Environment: real
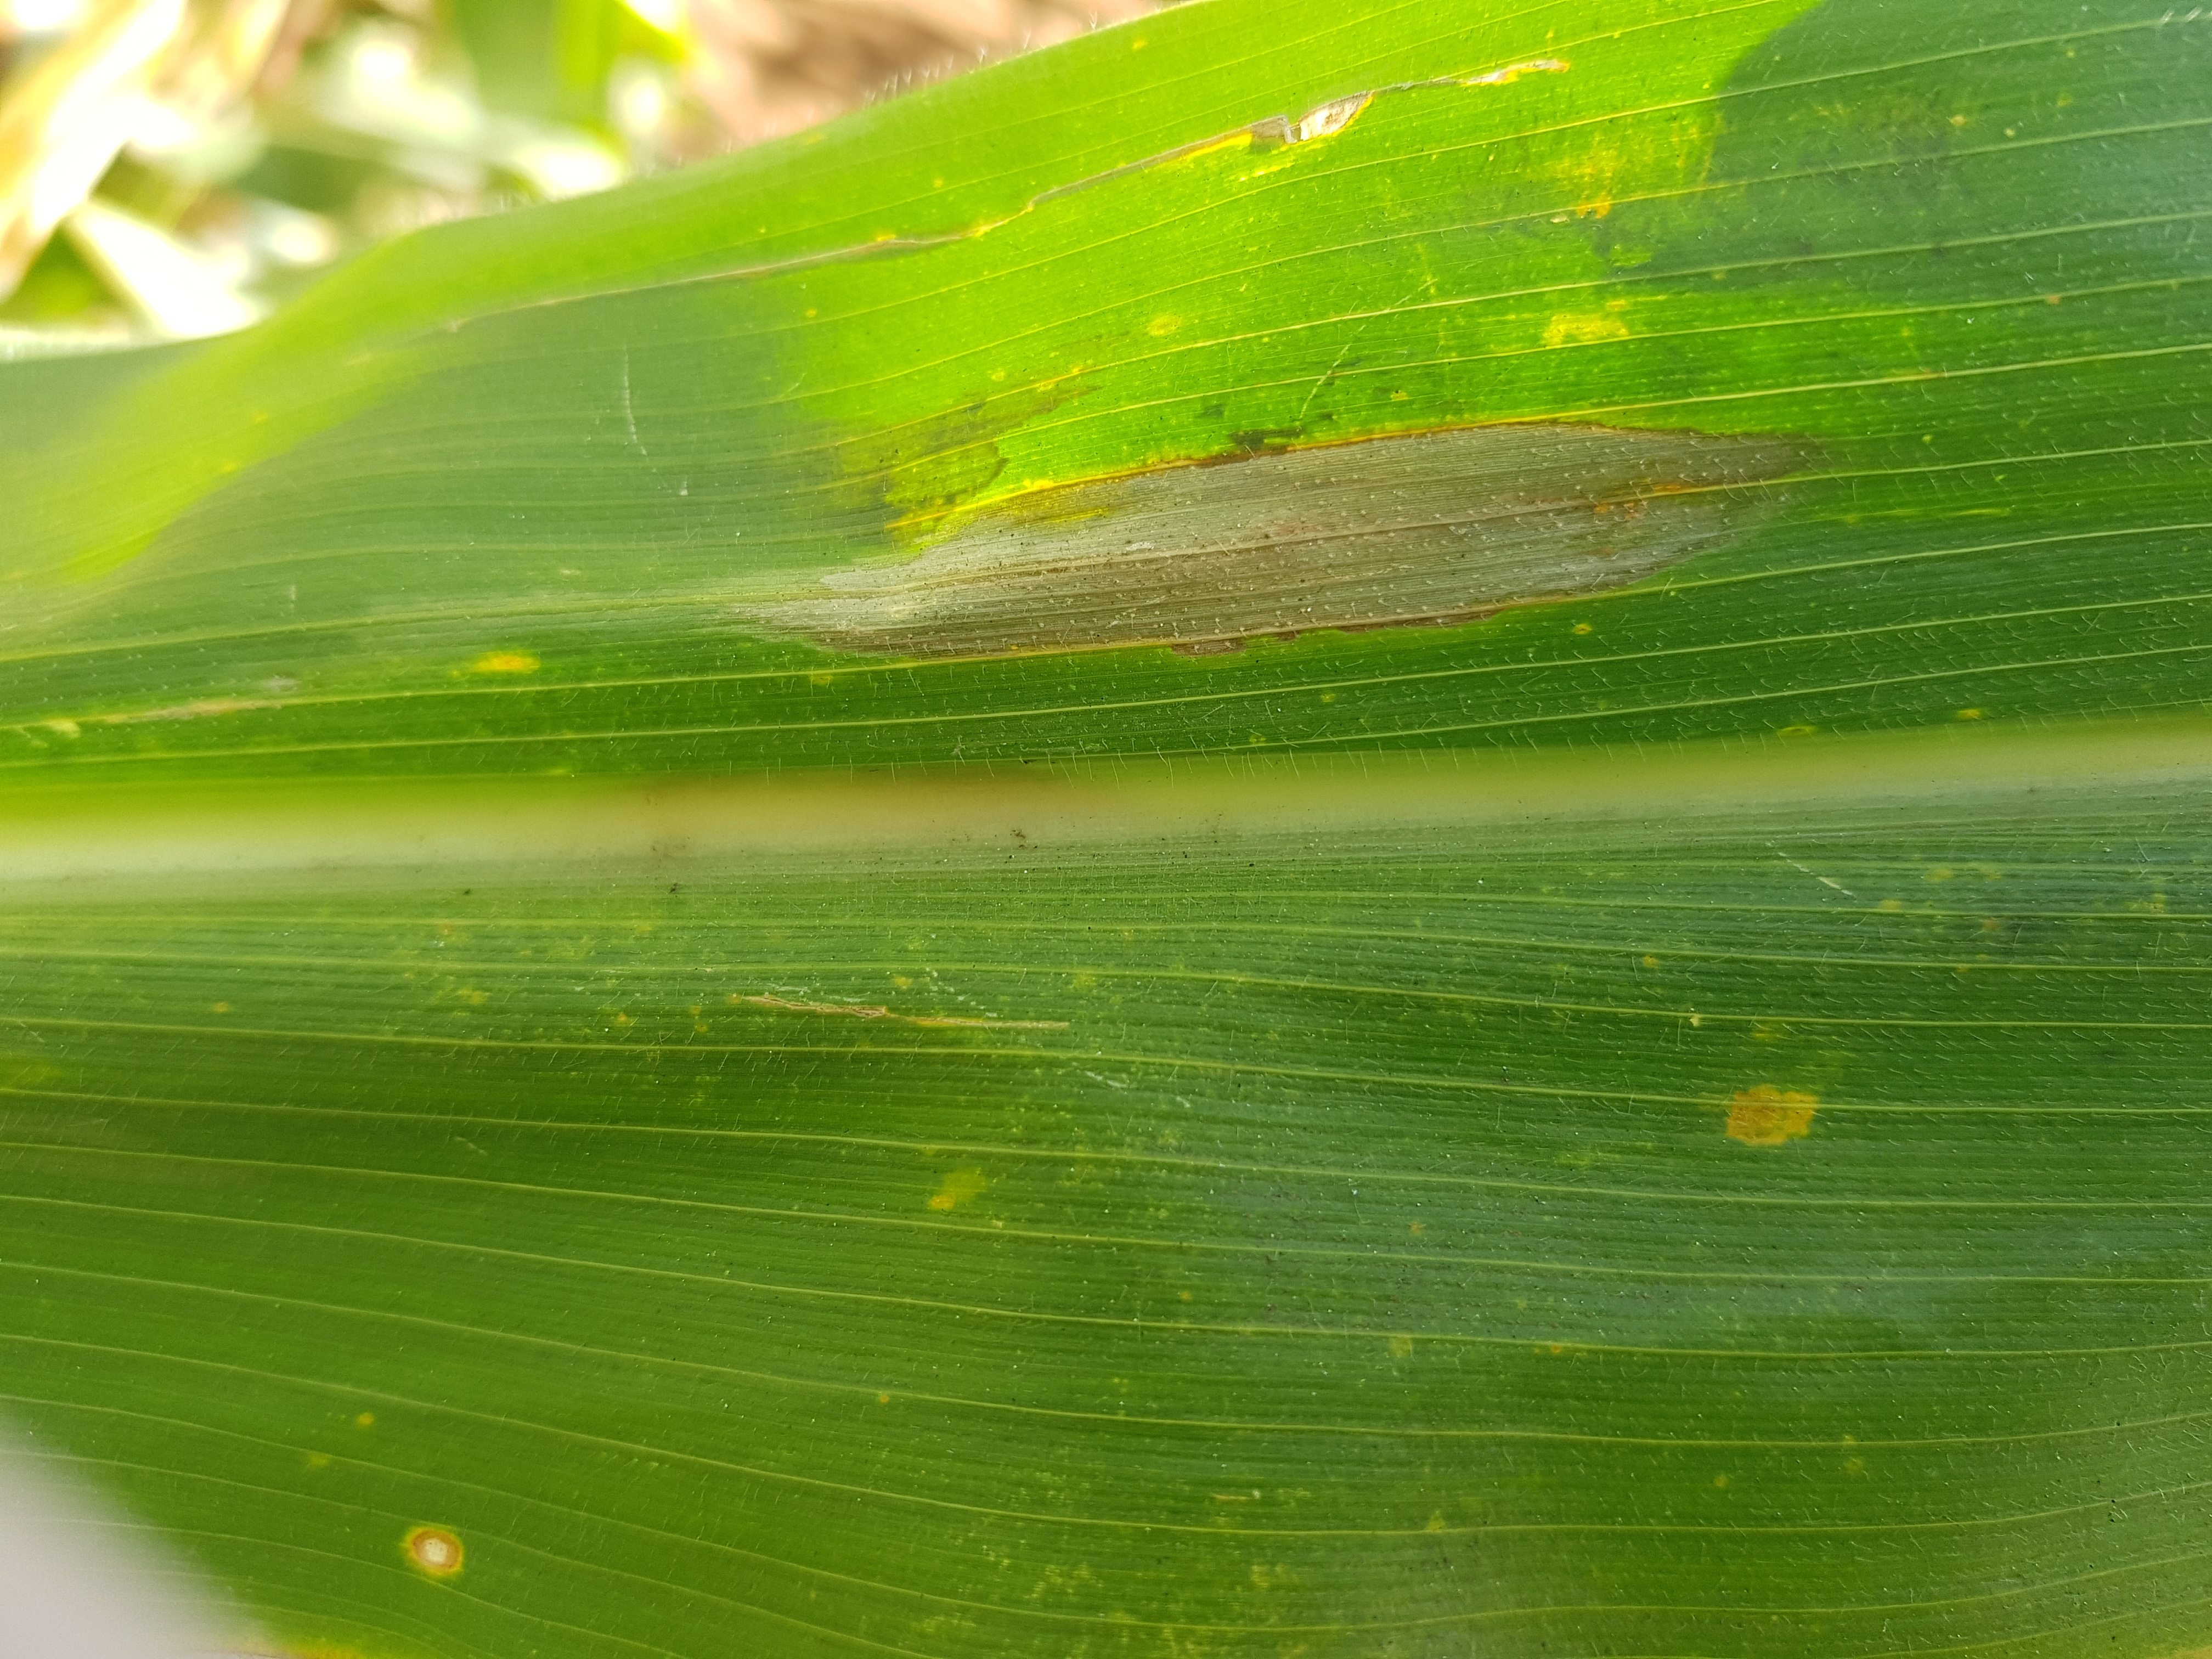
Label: northern_corn_leaf_blight